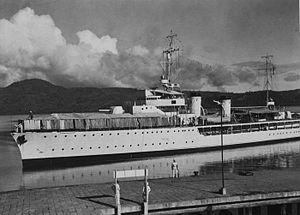
La classe Bougainville est un type d'aviso colonial qui fut construit pour la Marine nationale française dans les années 1930 sur plusieurs chantiers navals.
Le Dumont d'Urville est un aviso colonial français de la classe Bougainville, mis en service en juin 1932 et démoli en mars 1958.